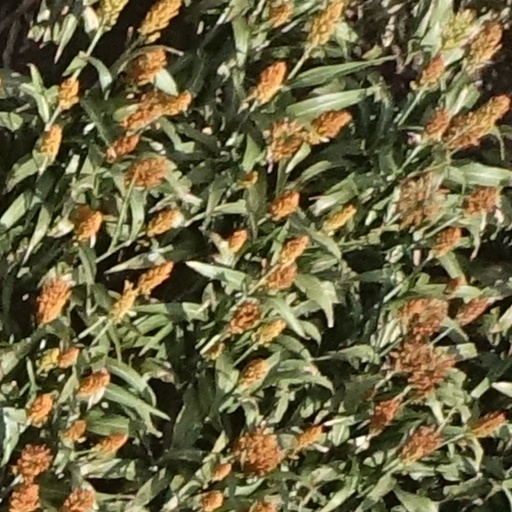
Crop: sorghum